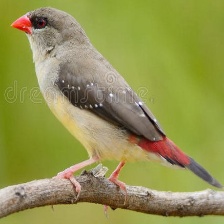
Species: AVADAVAT
Scientific name: AMANDAVA AMANDAVA